Spier's School

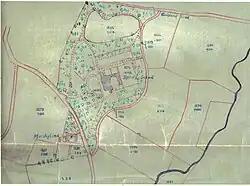
A map of the school as it was in 1888

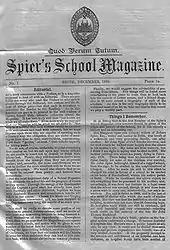
Spier's Magazine No 1, 1888

The school opened on 22 September 1888, with 140 pupils, mostly from North Ayrshire, and with Robert Bruce Lockhart, previously head of Waid Academy, as the first headmaster. Fees were charged, but free education was available to local children who passed a qualifying examination and were recommended by their schoolteachers.